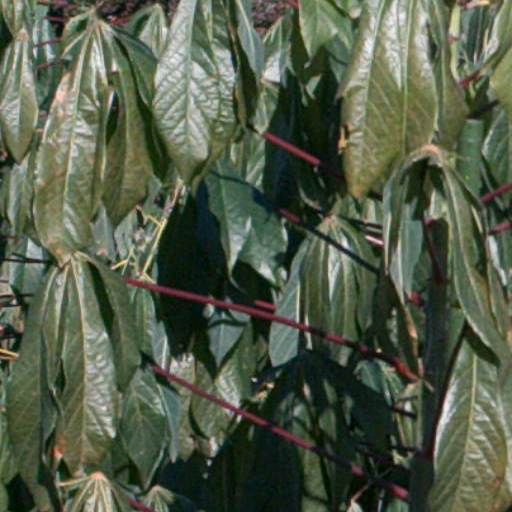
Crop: cassava